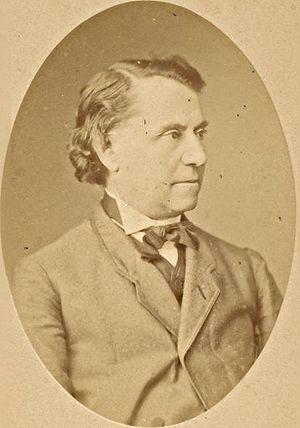
La révolution industrielle est le processus historique du XIXᵉ siècle qui fait basculer, une société à dominante agraire et artisanale vers une société commerciale et industrielle. Cette transformation, tirée par le boom ferroviaire des années 1840, affecte profondément l'agriculture, l'économie, le droit, la politique, la société et l'environnement.